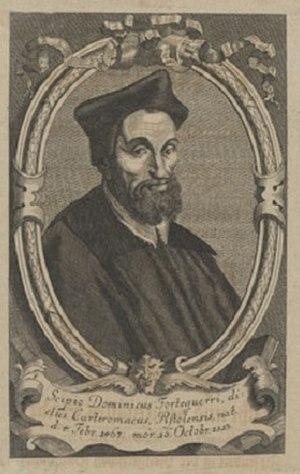
Scipione Forteguerri, dit Carteromaco, est un philologue italien, né à Pistoia le 4 février 1466, mort à Florence le 16 octobre 1515.